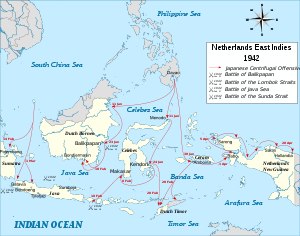
Stillehavskrigen / Krigens forløb / 1941 / Japanernes fremmarch
Hollandsk Ostindien 1942
Stillehavskrigen er en samlet betegnelse for de krige, der opstod som et resultat af Japans ekspansionspolitik i 1930'erne og 1940'erne. Stillehavskrigen foregik dels i Kina og Sydøstasien, dels i store dele af Stillehavsområdet. Fra 1941 blev krigen en del af 2. verdenskrig.